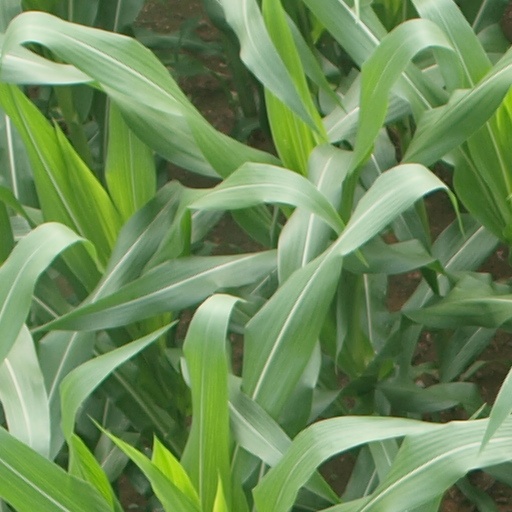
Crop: maize; corn